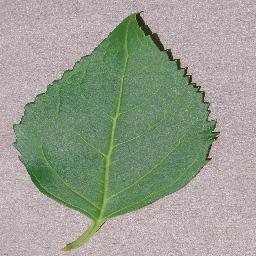
Label: Cherry___healthy